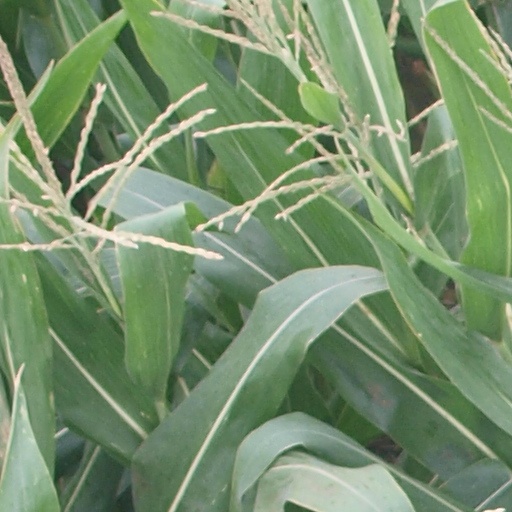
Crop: maize; corn